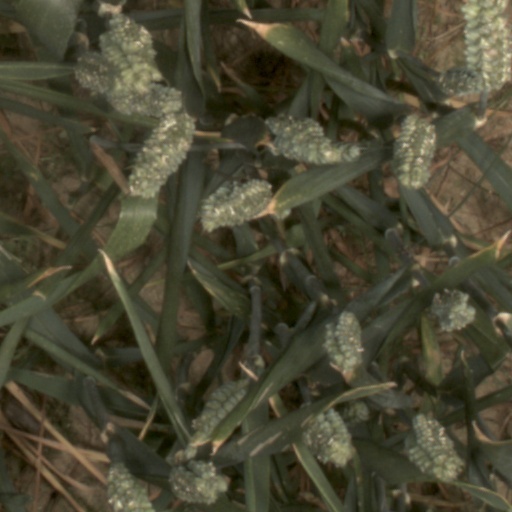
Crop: wheat